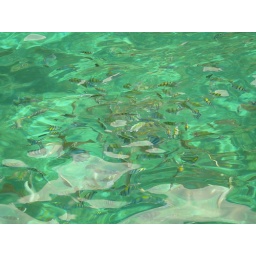
The snorkelling here was great. The water wasn't as clear as in Aqaba Jordan but there were tons of fish.